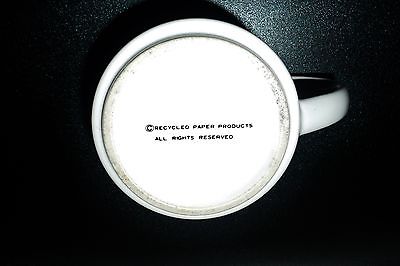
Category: mug